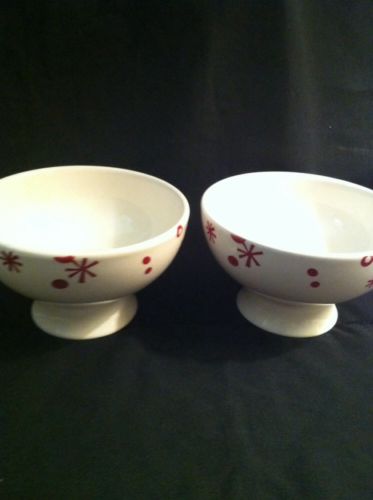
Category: mug